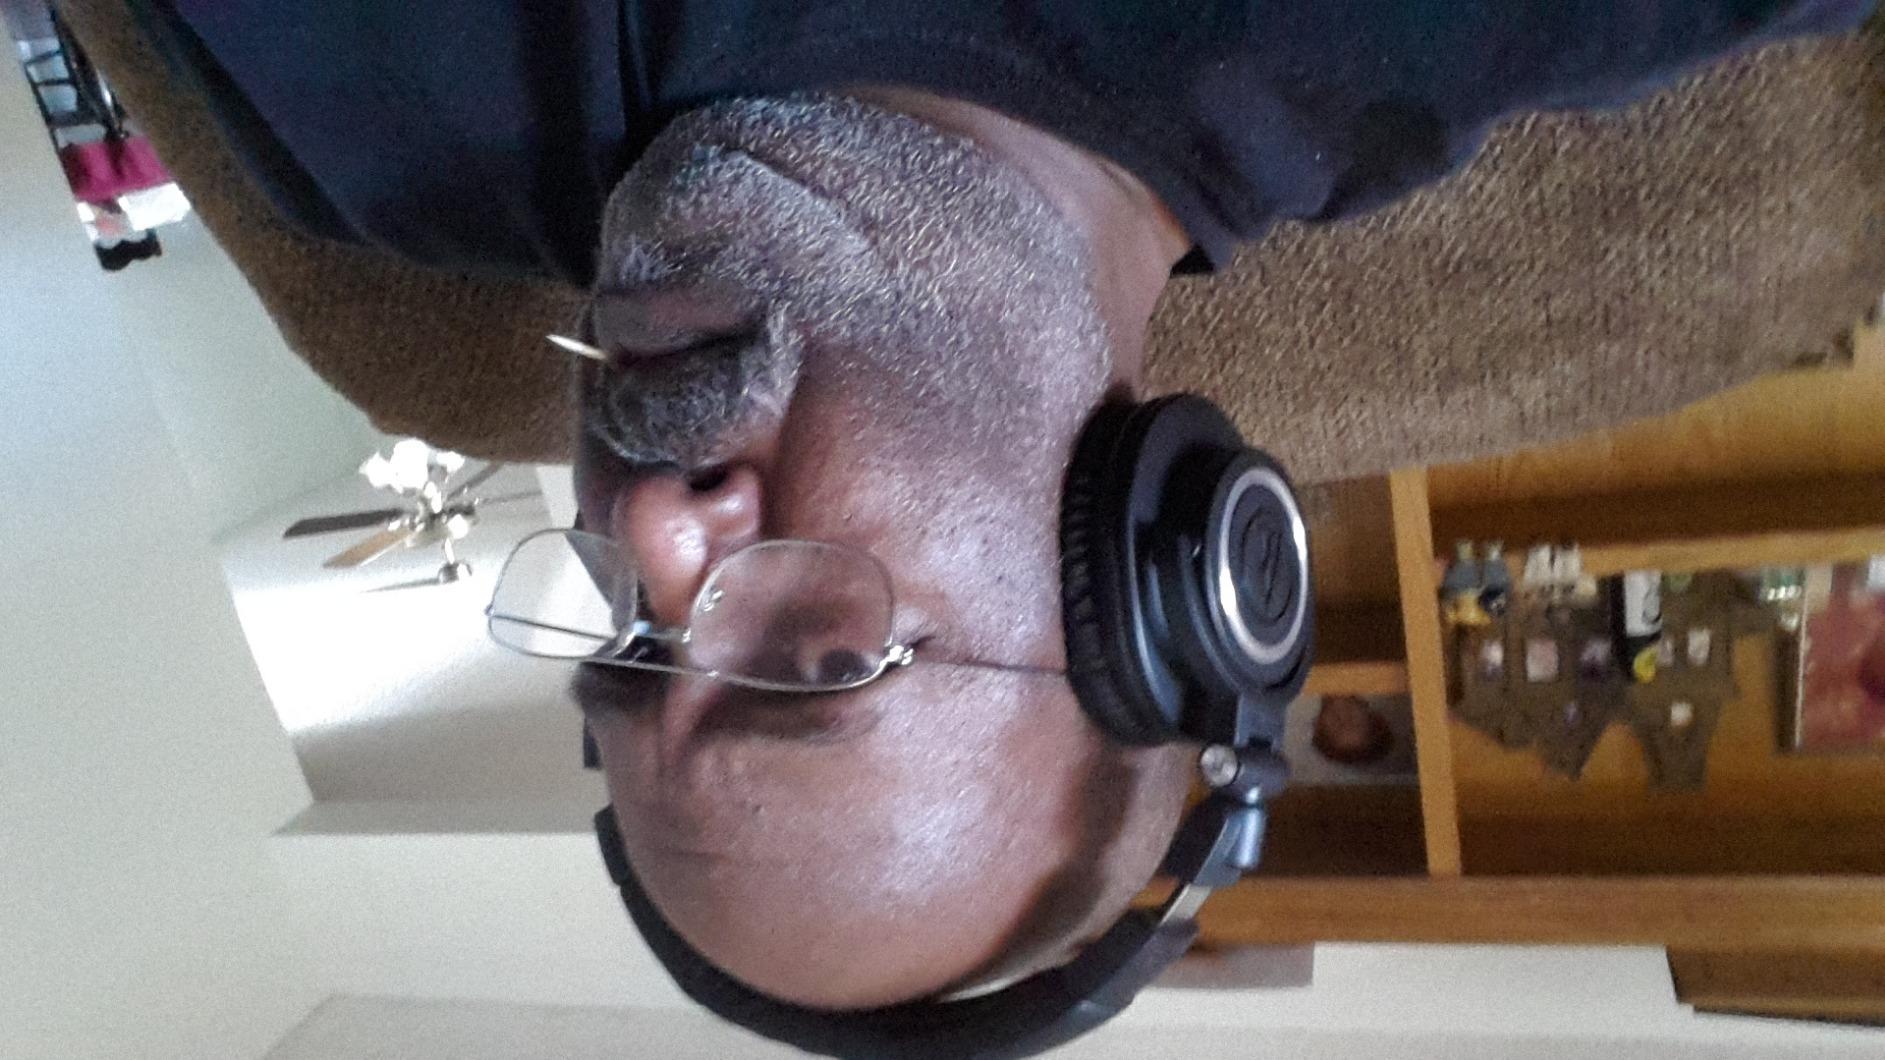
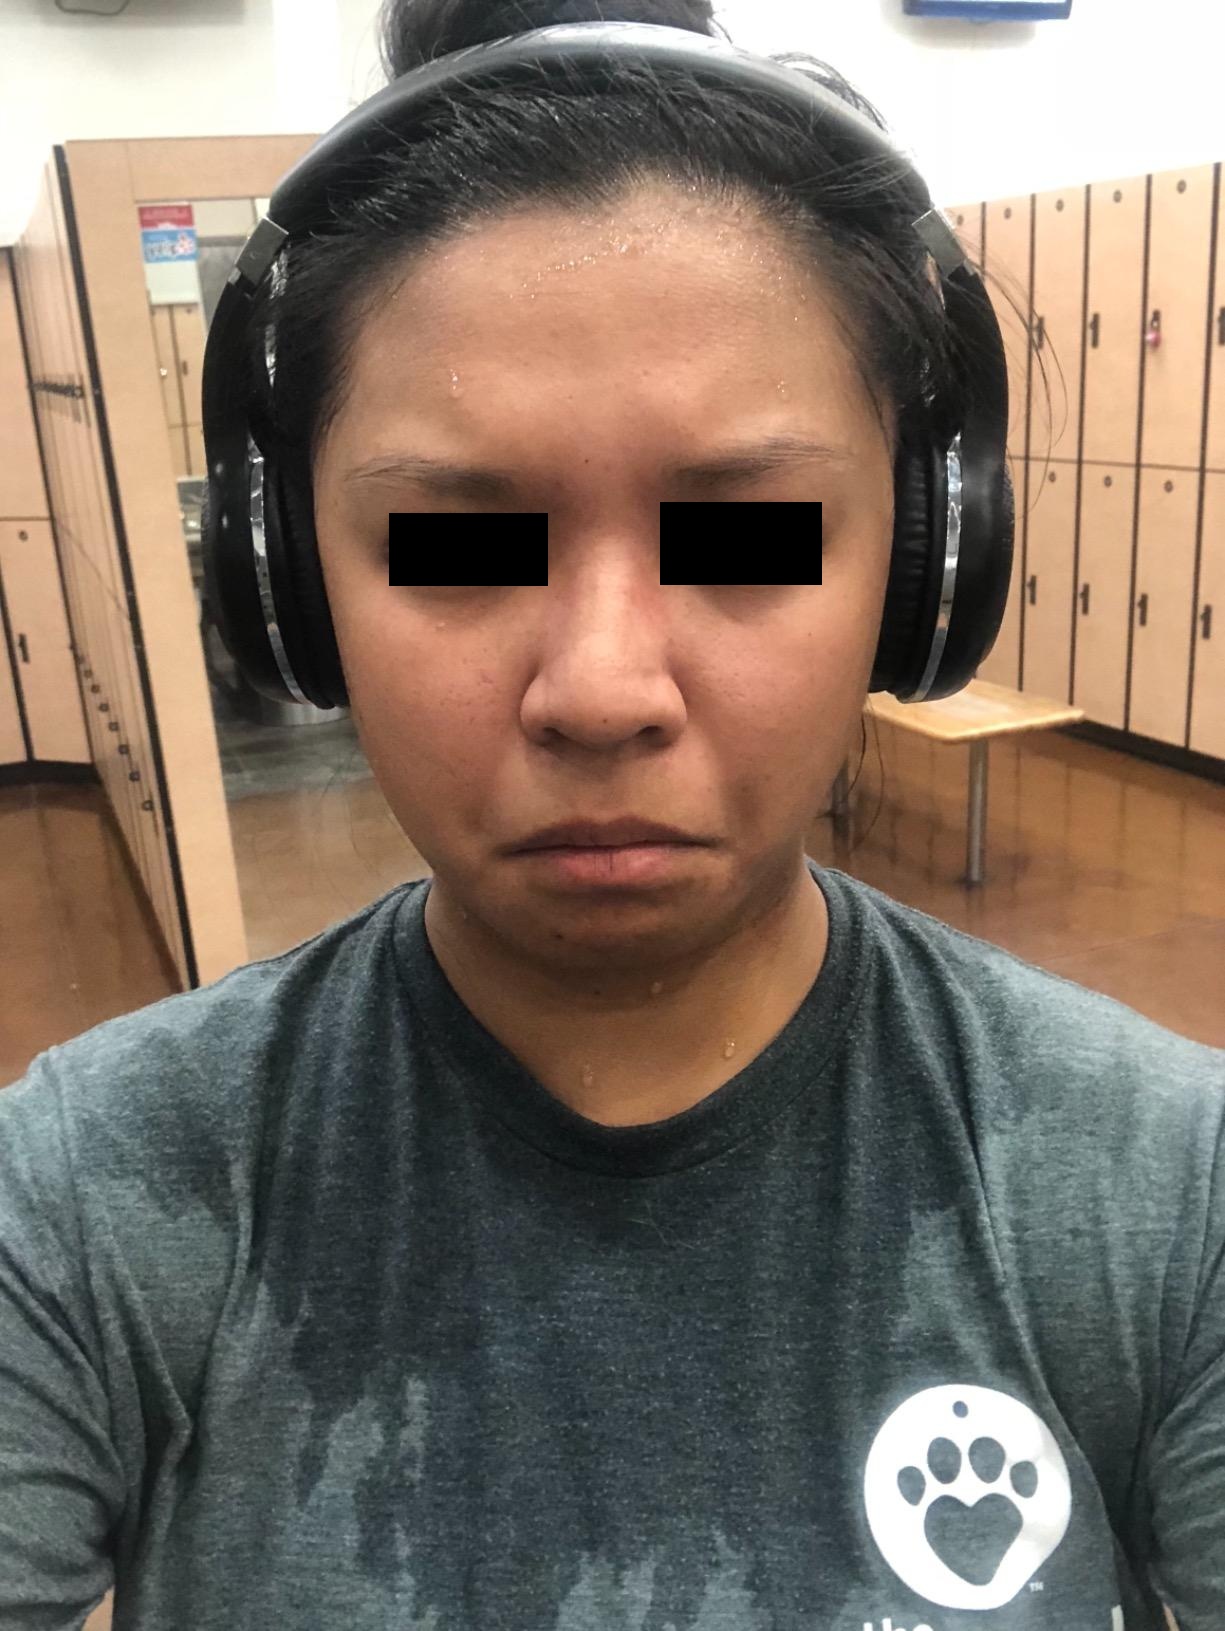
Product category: headphones
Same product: no